Pet store

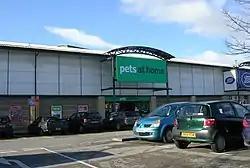
A Pets at Home in Bradford.

A pet shop or pet store is an essential services retailer which sells animals and pet care resources to the public. A variety of animal supplies and pet accessories are also sold in pet shops. The products sold include: food, treats, toys, collars, leashes, cat litter, cages and aquariums.